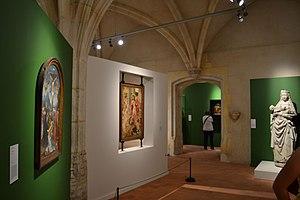
Aperçu de la scénographie de l'exposition""Primitifs flamands. Trésors de Marguerite d'Autriche"" au Monastère de Brou à Bourg-en-Bresse (France) en 2018"
Primitifs flamands. Trésors de Marguerite d'Autriche est une exposition du 8 mai au 26 août 2018 au monastère royal de Brou de Bourg-en-Bresse.